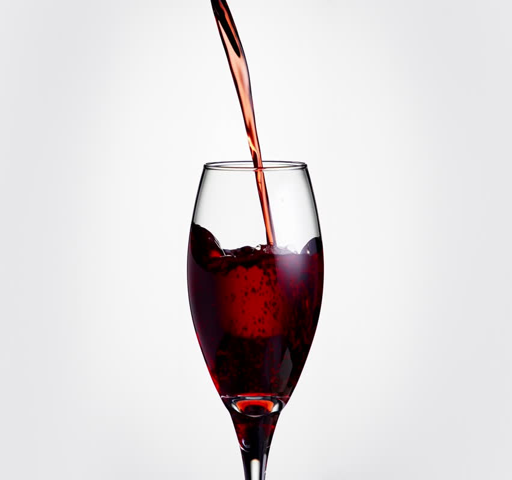
wine being poured into a wine glass .